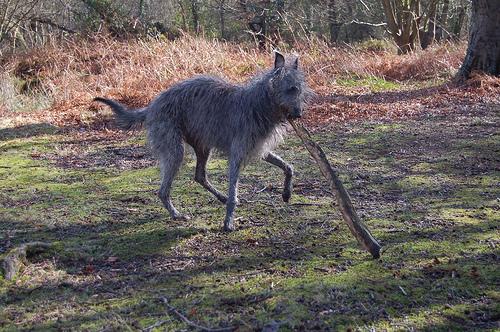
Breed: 224-n000056-Scottish_deerhound